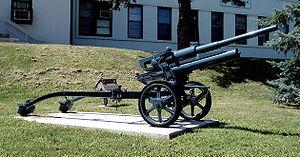
Le canon de 47 mm modèle 1937, est un canon antichar souvent surnommé "Elefantino", utilisé par l'artillerie italienne lors de la Seconde Guerre mondiale qui a permis au Regio Esercito de développer une très forte puissance de feu face aux engins blindés ennemis.